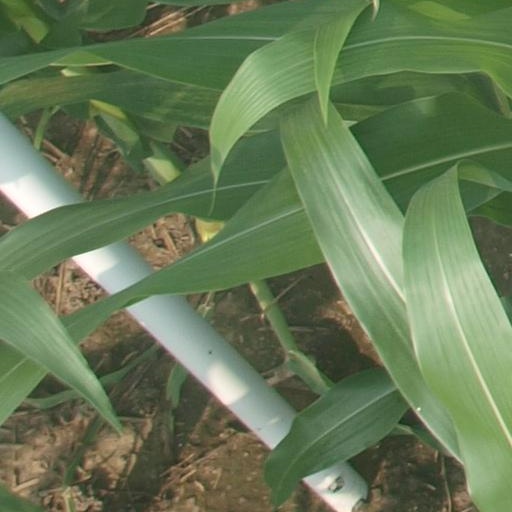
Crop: maize; corn